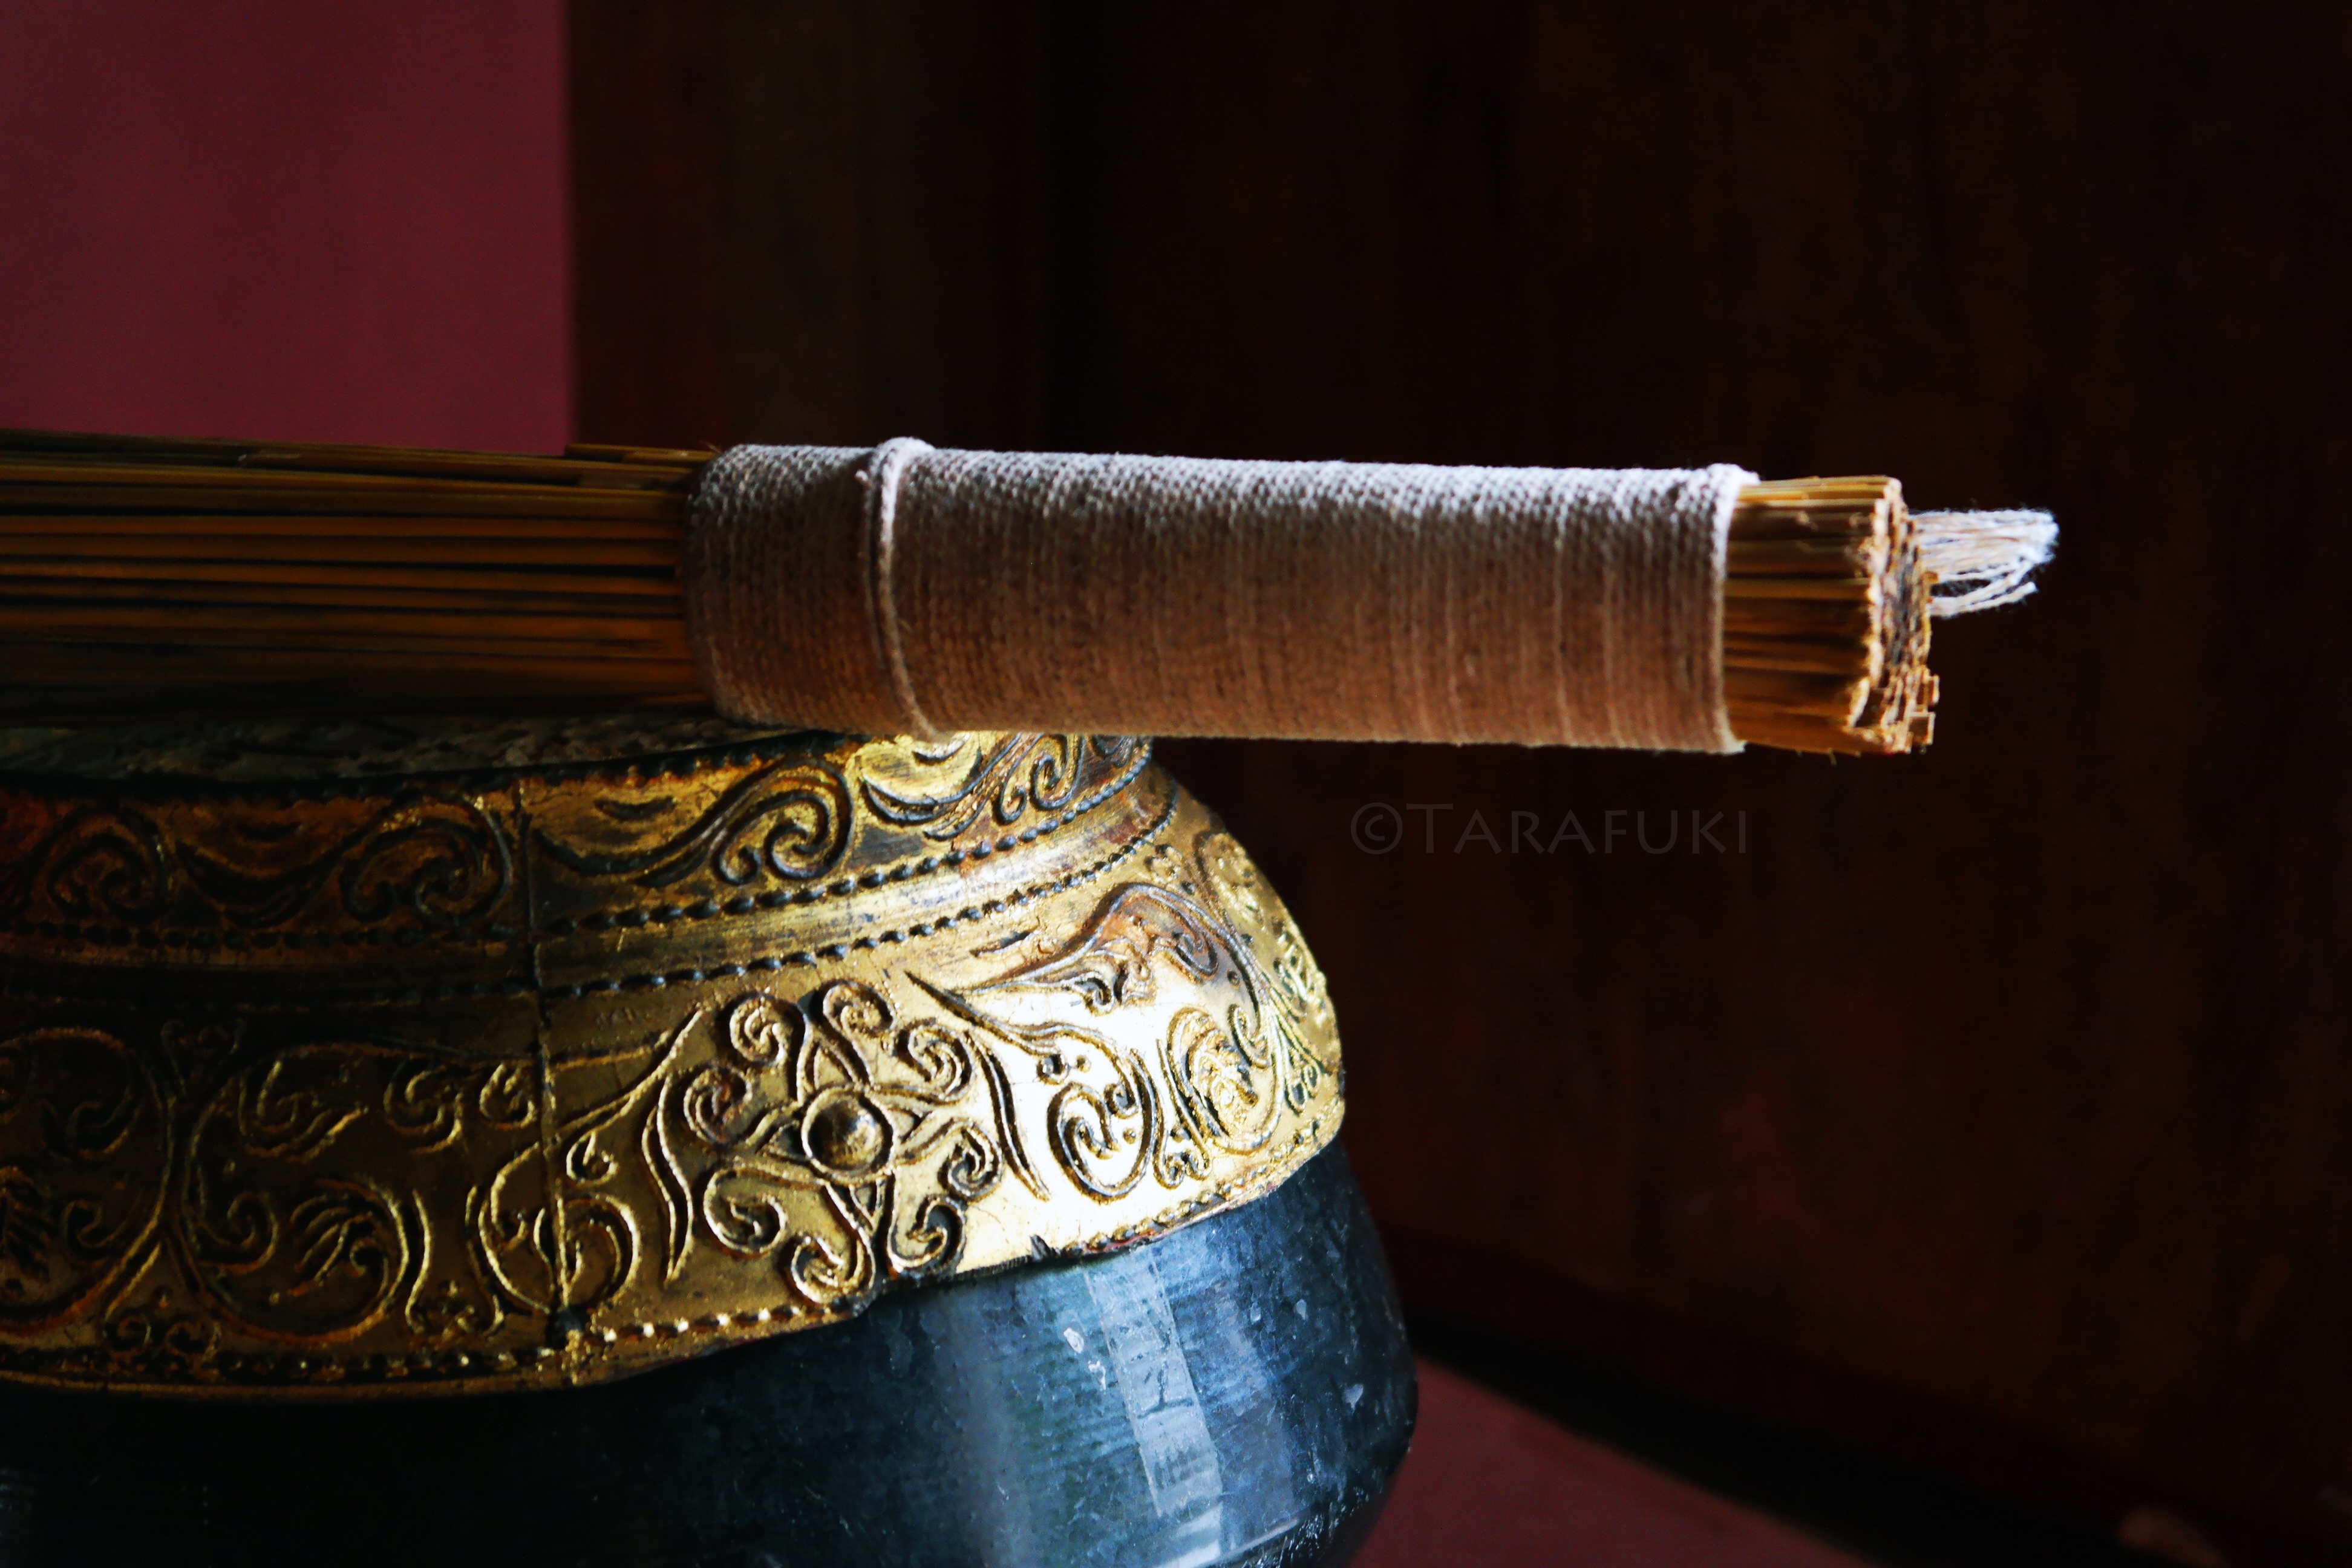
horn, weapon, musical instrument, sword, man made object